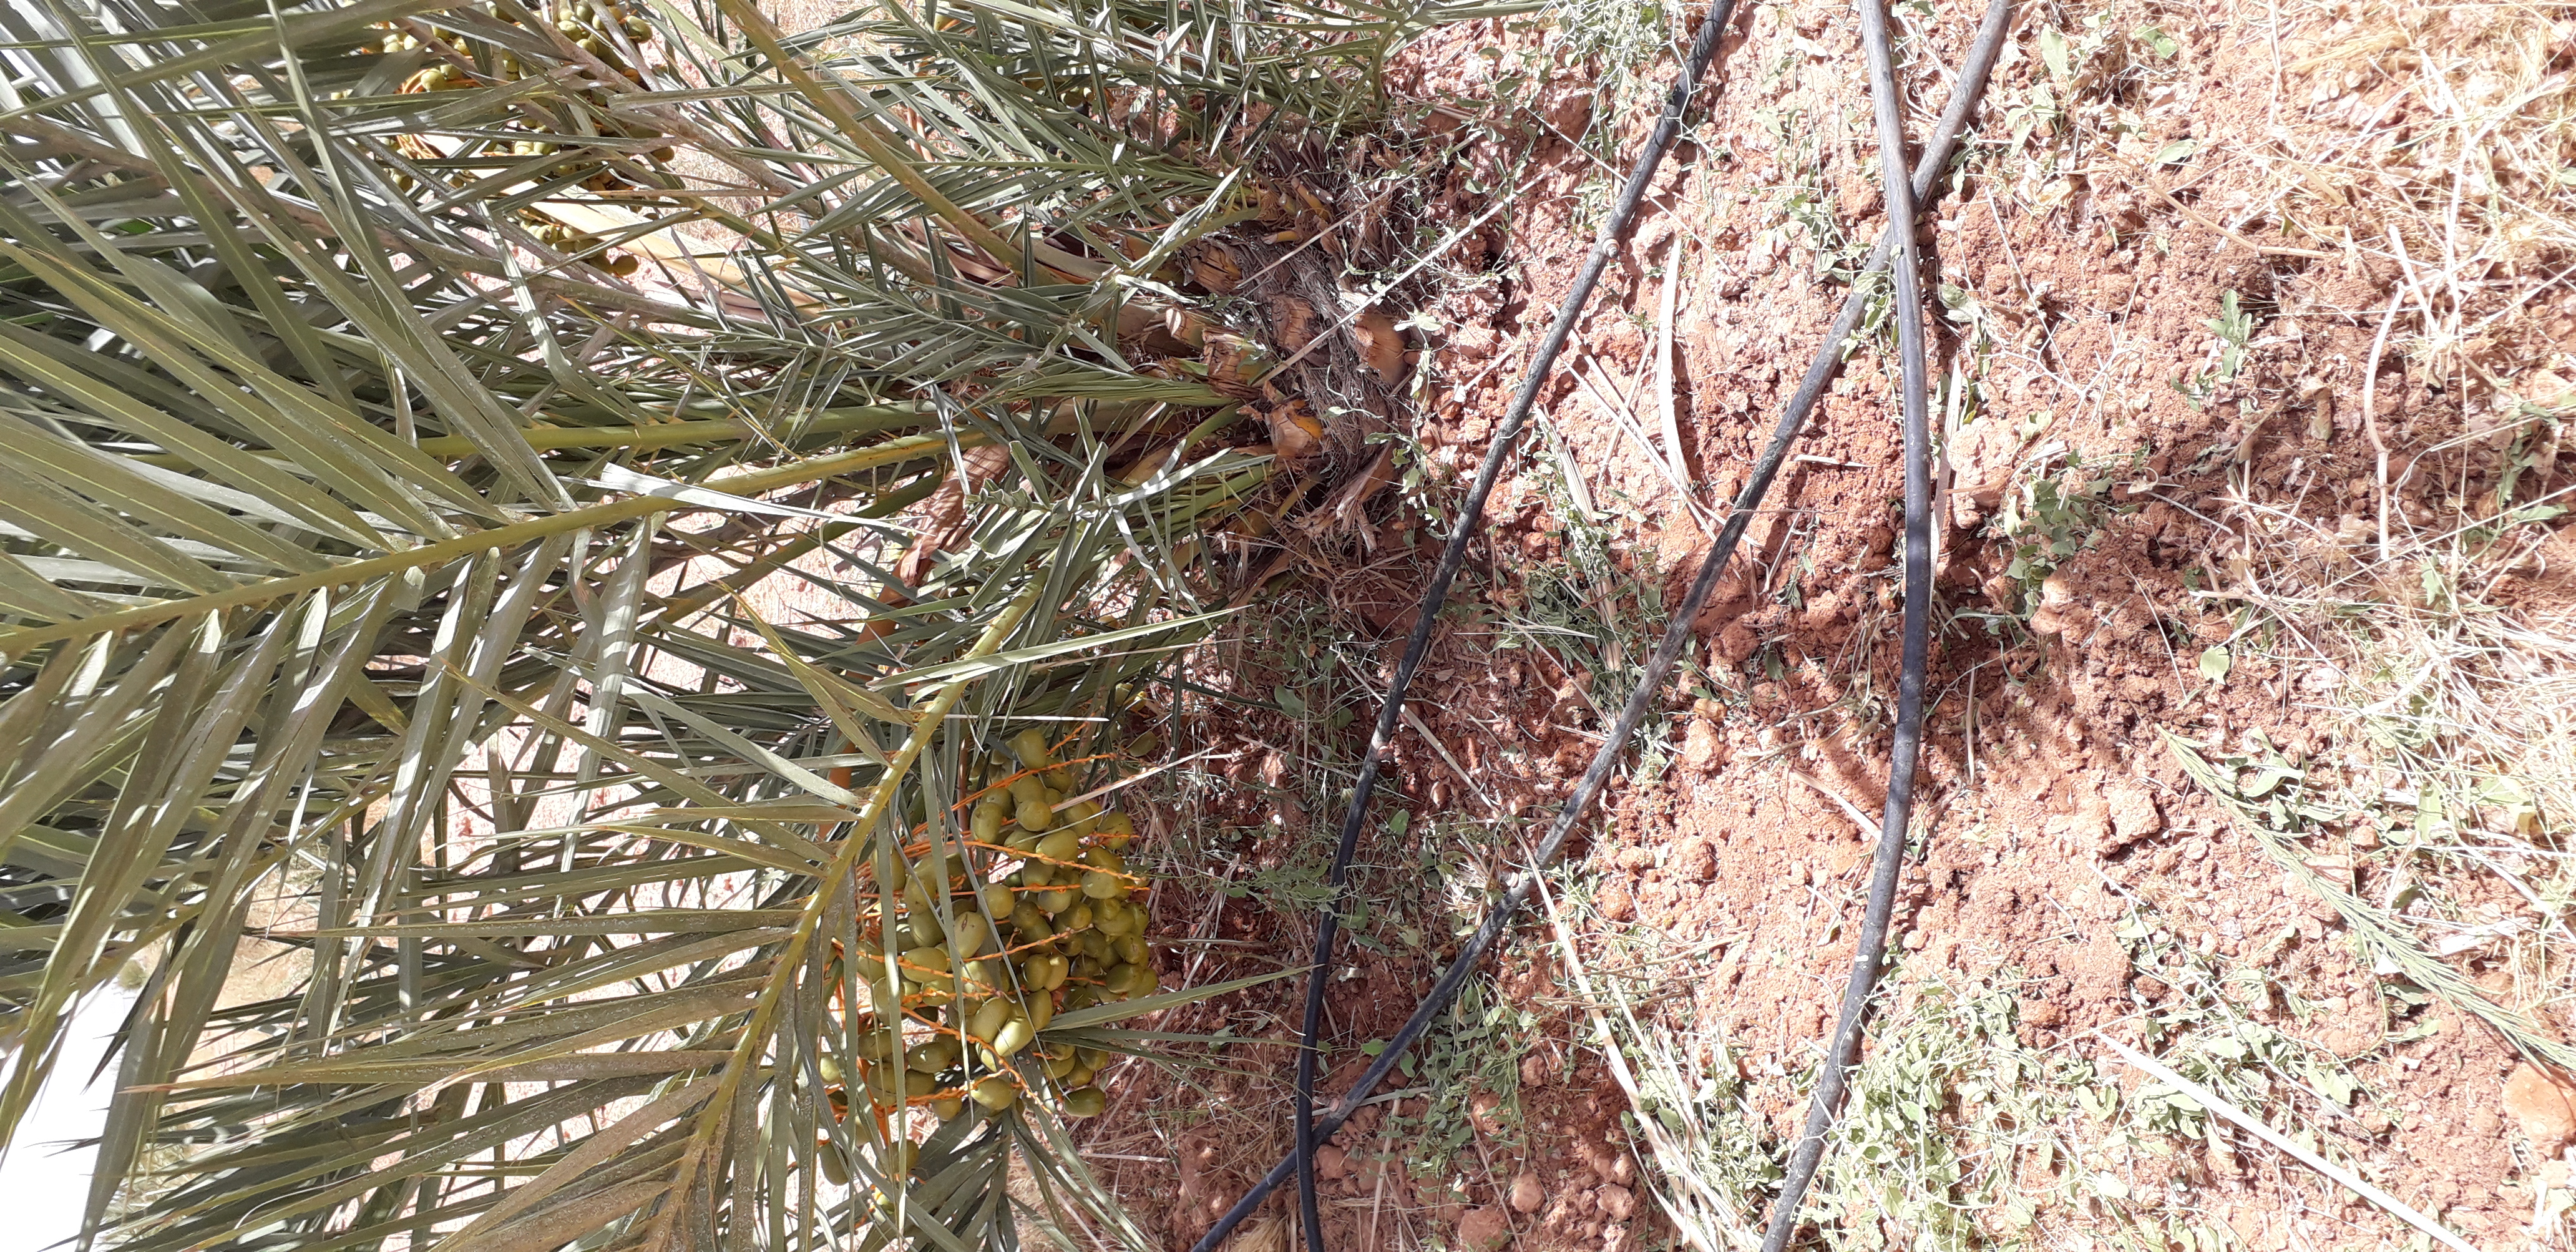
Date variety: Boufagous